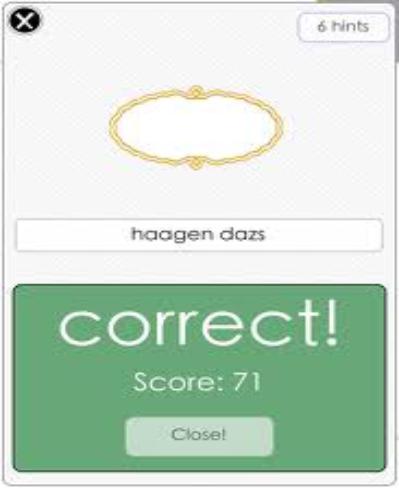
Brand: haagen-dazs
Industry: Food